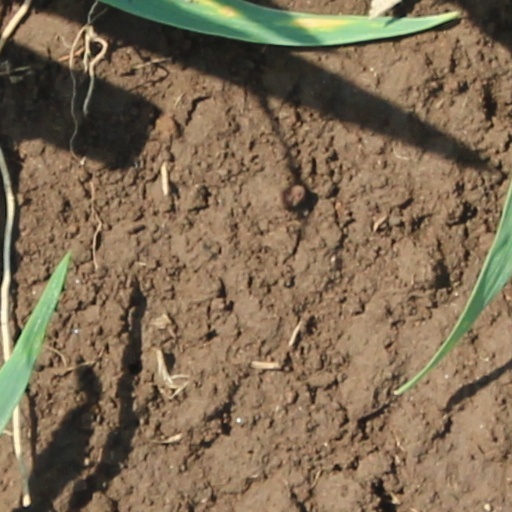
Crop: wheat